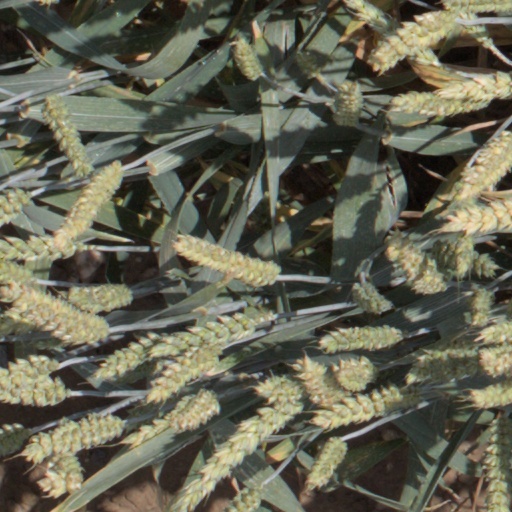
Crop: wheat